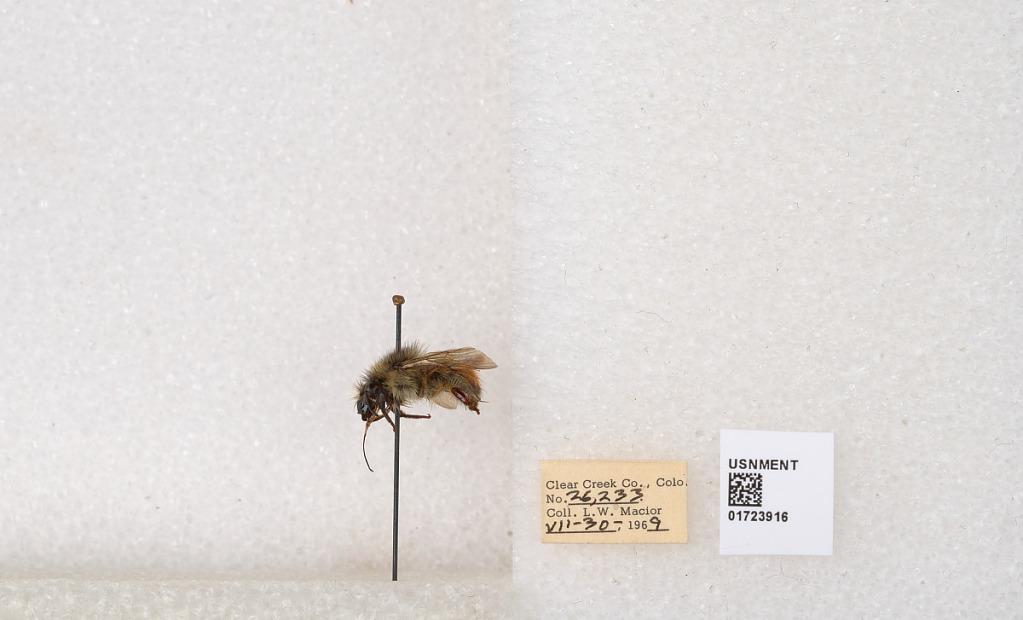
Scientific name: Bombus flavifrons Cresson
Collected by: L. Macior
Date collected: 1969-7-30
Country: United States
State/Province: Colorado
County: Clear Creek
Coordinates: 39.6891, -105.644